Poul Vendelbo Løvenørn

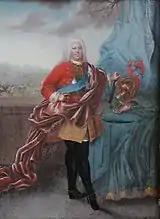
Poul Vendelbo Løvenørn painted in 1740 by Andreas Brünniche

Løvenørn married on 21 March 1714 in the Church of Our lady to Ingeborg Dorthea Vinding, (13 June 1686 – 28 January 1734), daughter of professor at the University of Copenhagen Poul Vinding (1658–1712) and Margrethe S. Bøgvad (1660–1721). His wife bore him a son, Frederik de Løvenørn (6 May 1715 – 15 October 1779) who became a military officer and district governor of Kronborg and Antvorskov.